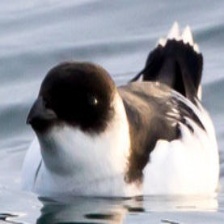
Species: LITTLE AUK
Scientific name: ALLE ALLE